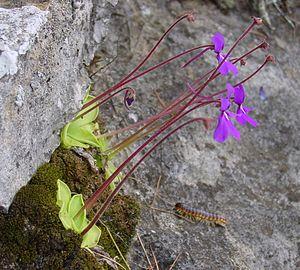
Pinguicula moranensis est une espèce de plantes carnivores en rosette, vivace, herbacée, de la famille des Lentibulariaceae, originaire du Mexique et du Guatemala.